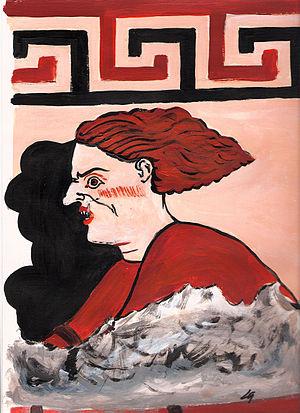
Charun sur les fresques de la Tombe du quadrige infernal - vue d'artiste de louis-garden
La Tombe du quadrige infernal est le nom donné à une tombe étrusque de la Nécropole des Pianacce située à Sarteano, en province de Sienne, Toscane.